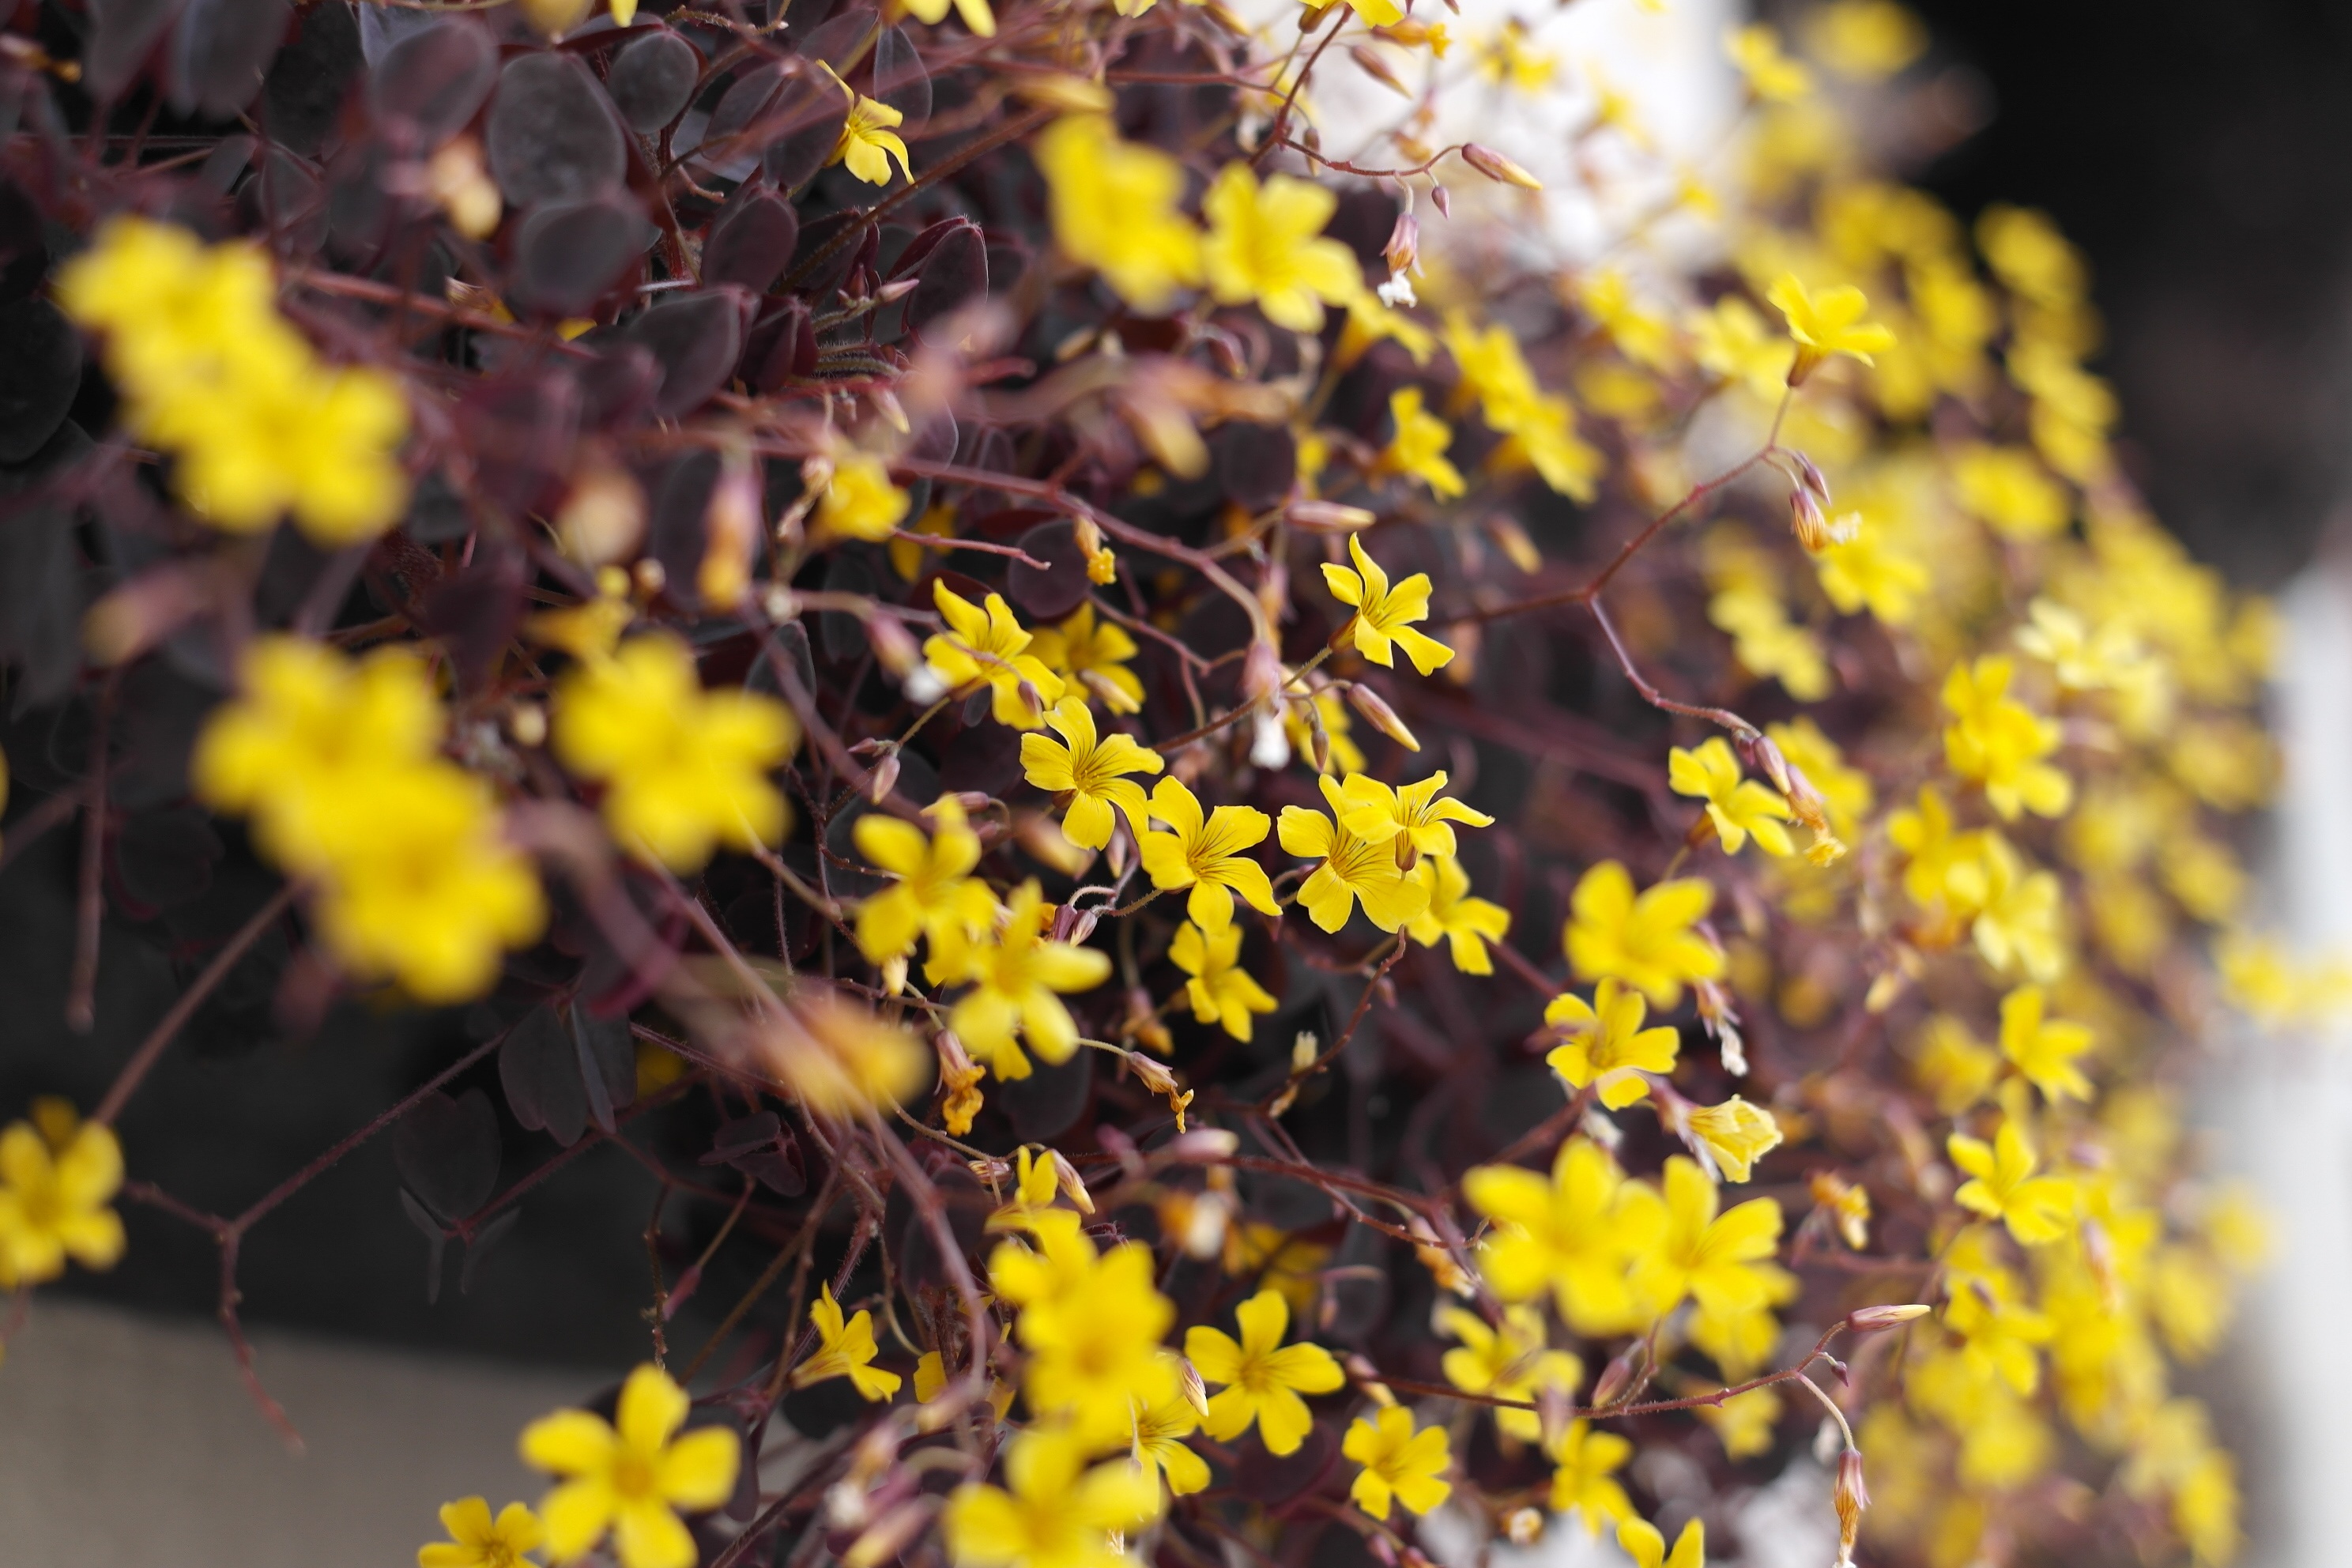
branch, blossom, plant, photography, sunlight, leaf, flower, pollen, food, produce, autumn, botany, yellow, garden, flora, season, potted plant, yellow flower, wildflower, flowers, animation, shrub, spring flowers, mimosa, macro photography, flowering plant, flower gardens, little flower, land plant